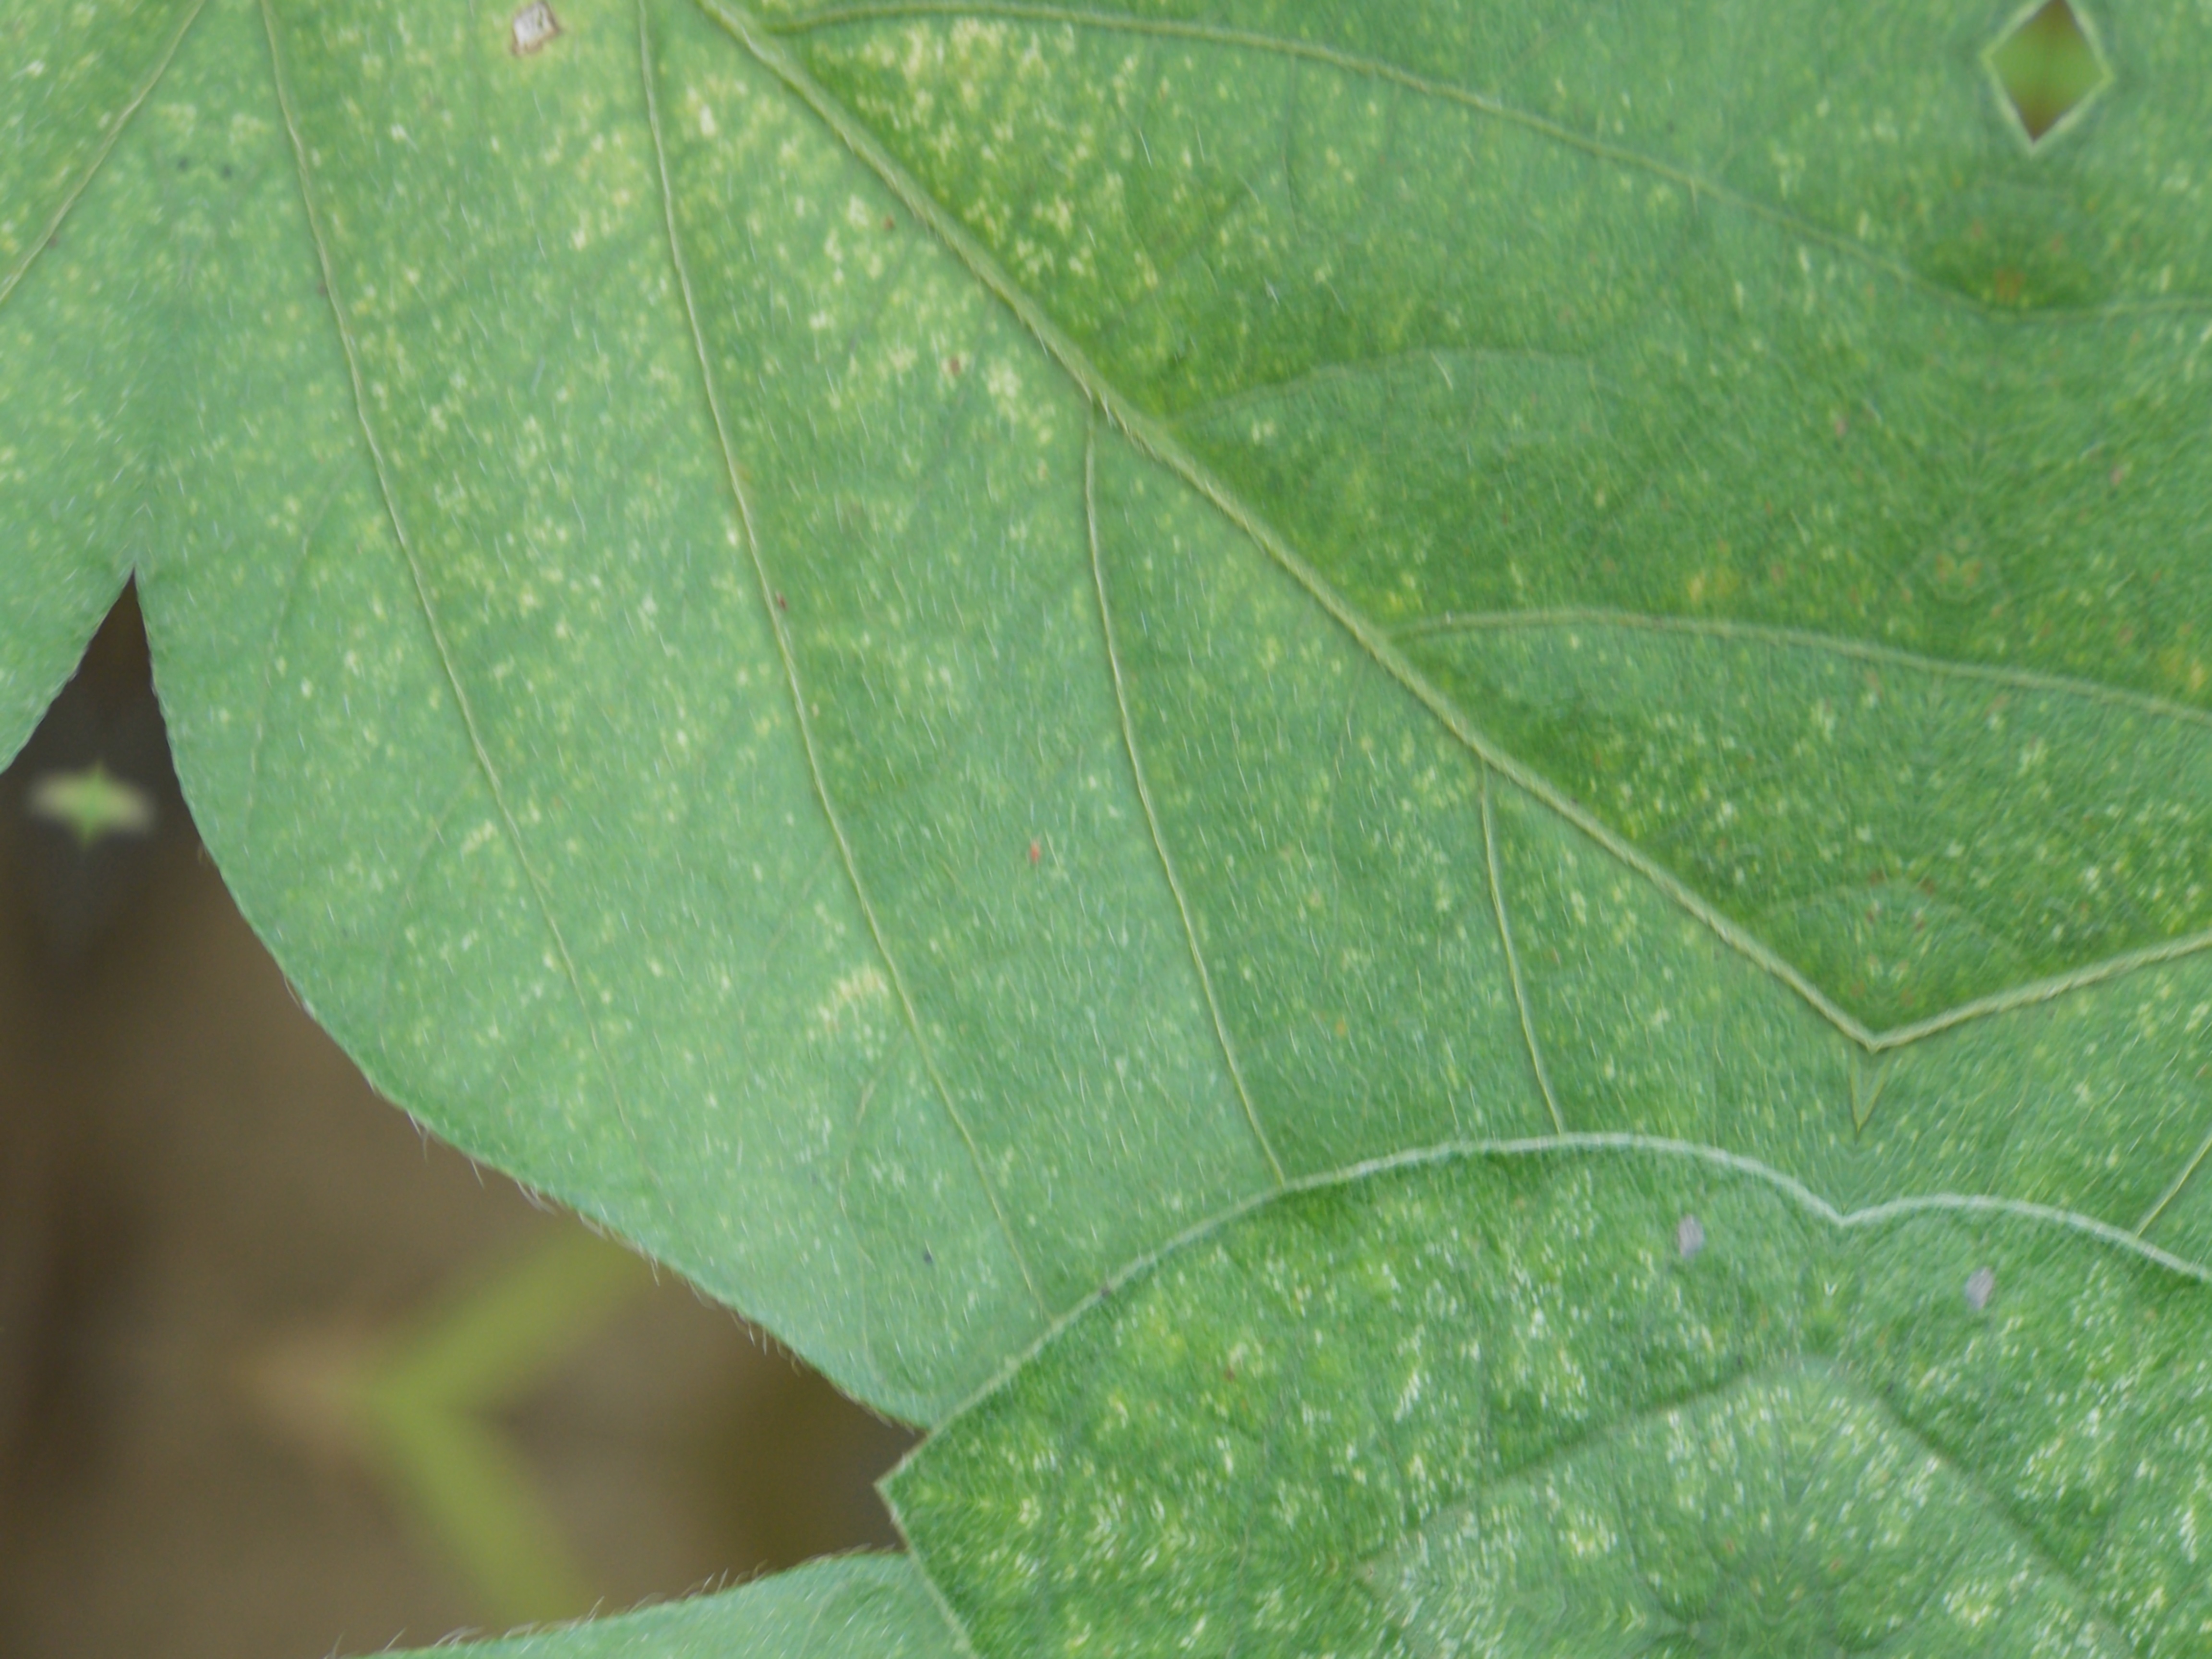
Label: Disease